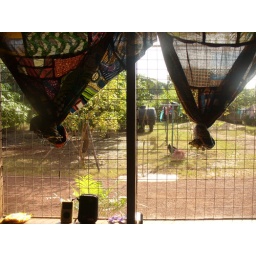
Blast from the past!This is looking out the window of the kitchen/porch at Andy's house in Tamale.